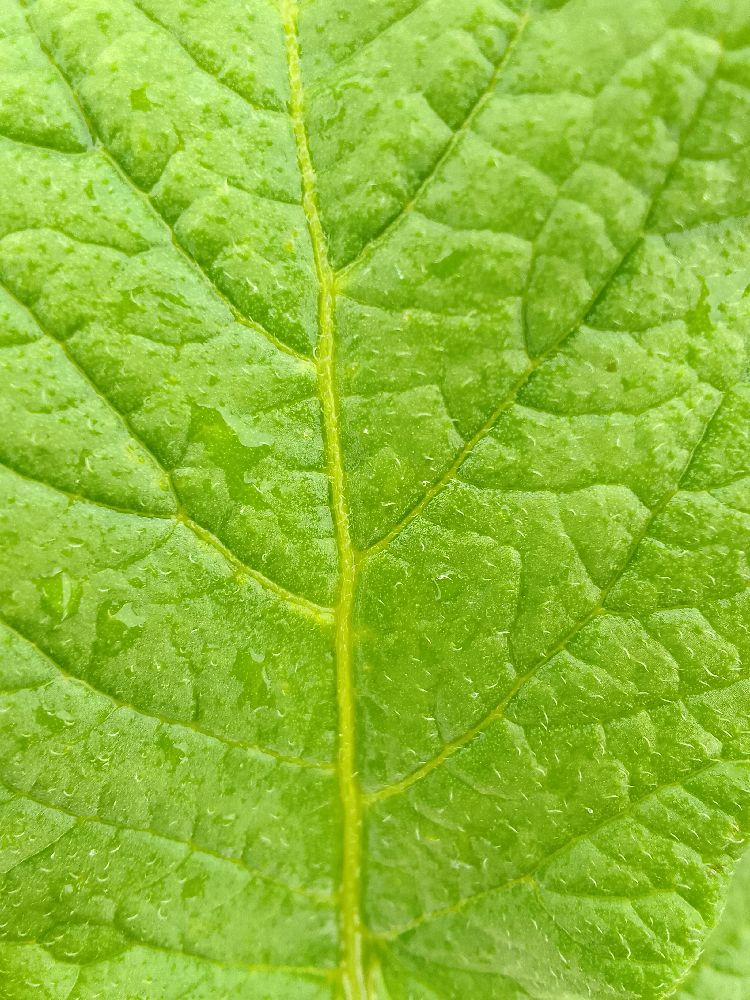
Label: Healthy